Pennsylvania General Assembly

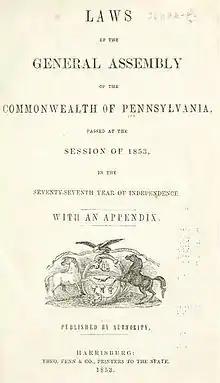
The title page of "Laws of Pennsylvania", published in 1853

The General Assembly is a continuing body within the term for which its representatives are elected. It convenes at 12 o'clock noon on the first Tuesday of January each year and then meets regularly throughout the year. Both houses adjourn on November 30 in even-numbered years, when the terms of all members of the House and half the members of the Senate expire. Neither body can adjourn for more than three days without the consent of the other.